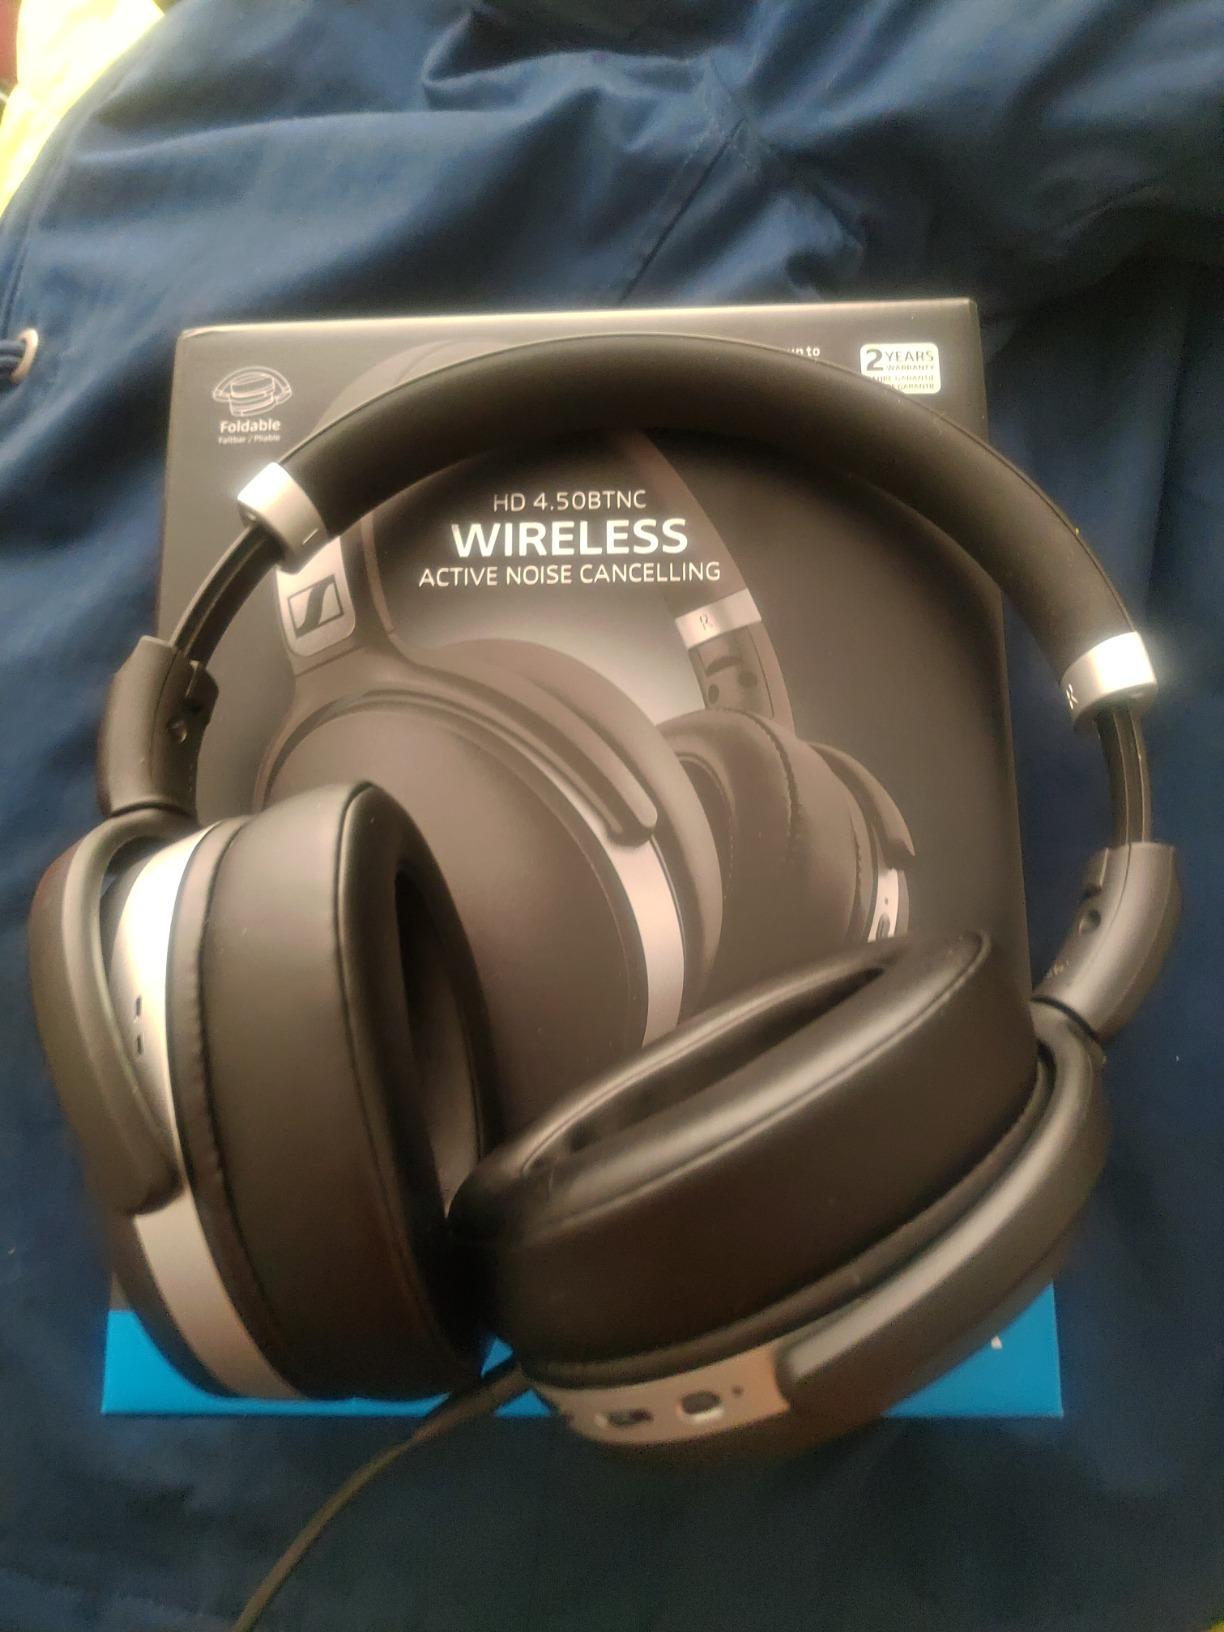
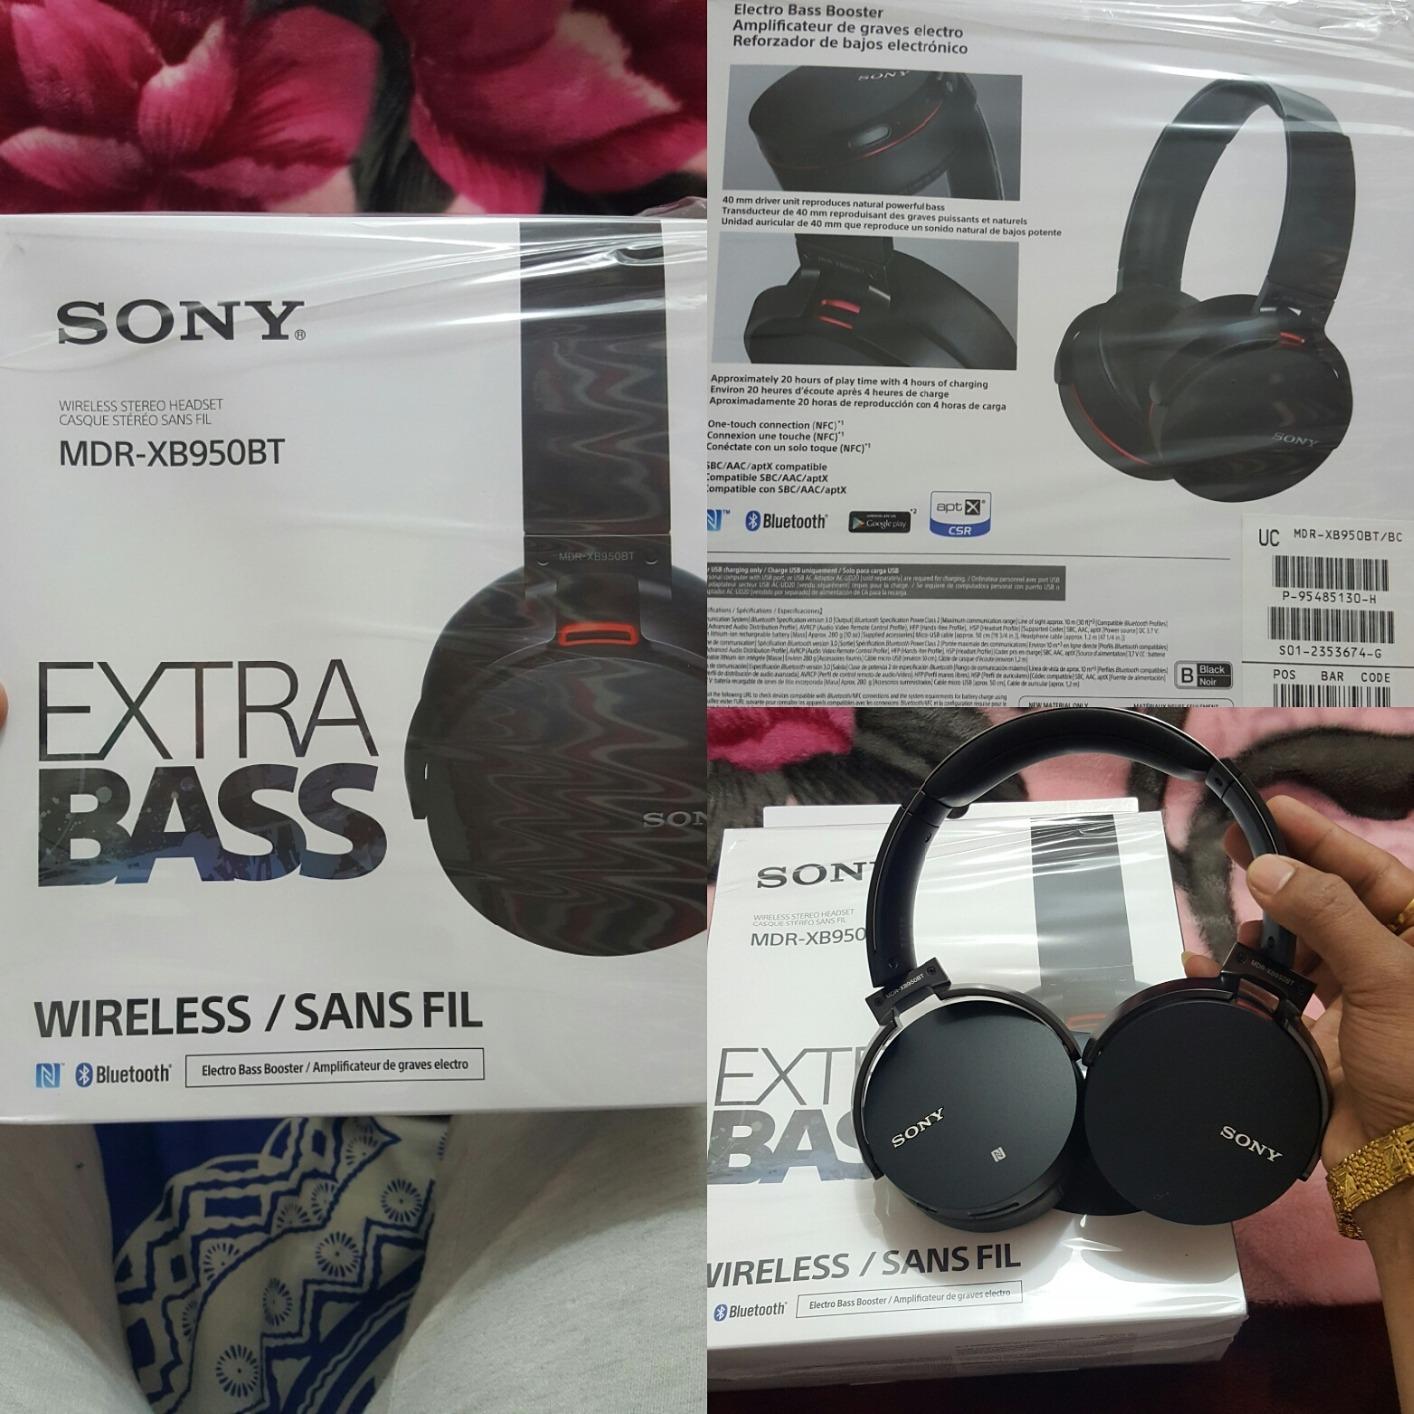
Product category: headphones
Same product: no